Łazienki Route

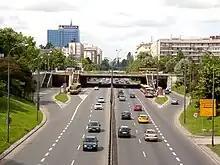
Łazienki Route

The Łazienki Route is a road in Warsaw, Poland. It connects the center of Warsaw with the east-bank of Warsaw. It was built from 1971 to 1974.